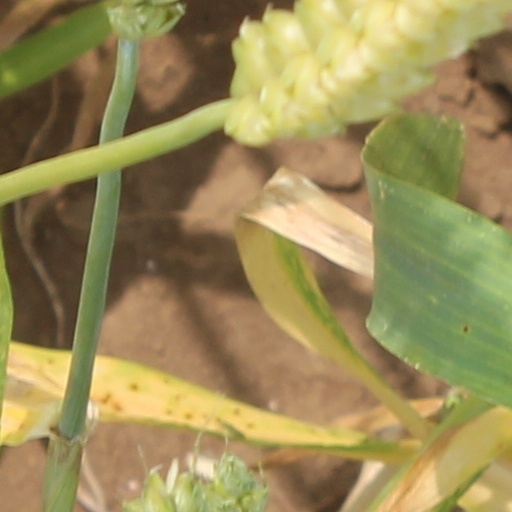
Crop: wheat